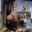
Label: beaver